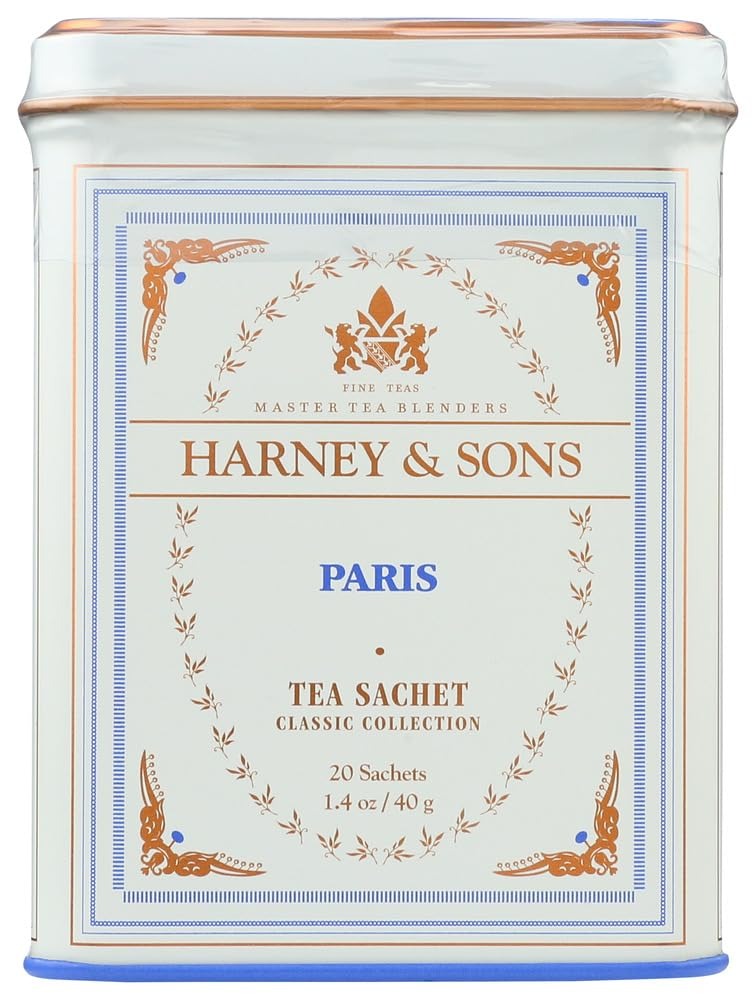
Item Name: Harney & Sons Black Tea, Paris, 20 Sachets (Pack of 2)
Value: 2.8
Unit: Ounce

Price: 7.74